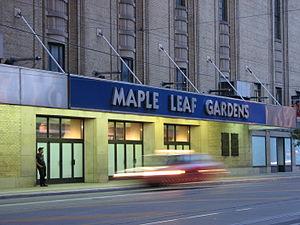
Les Maple Leafs de Toronto sont une franchise de hockey sur glace professionnel. Aujourd'hui, le club des Maple Leafs de Toronto fait partie de la Ligue nationale de hockey et est situé à Toronto, au Canada. Par le passé, l'équipe a porté les noms d'Arenas de Toronto de 1917 à 1919 puis de Saint-Patricks de Toronto de 1919 à 1926.
Cette page présente une liste des équipes de la Ligue nationale de hockey, ligue professionnelle de hockey sur glace d'Amérique du Nord. Depuis les débuts de la ligue, en 1917, seuls les Canadiens de Montréal et la franchise des Maple Leafs de Toronto ont toujours évolué dans la LNH. Les Canadiens sont l'équipe la plus titrée avec vingt-quatre Coupes Stanley.